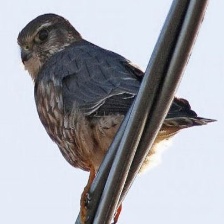
Species: MERLIN
Scientific name: FALCO COLUMBARIUS